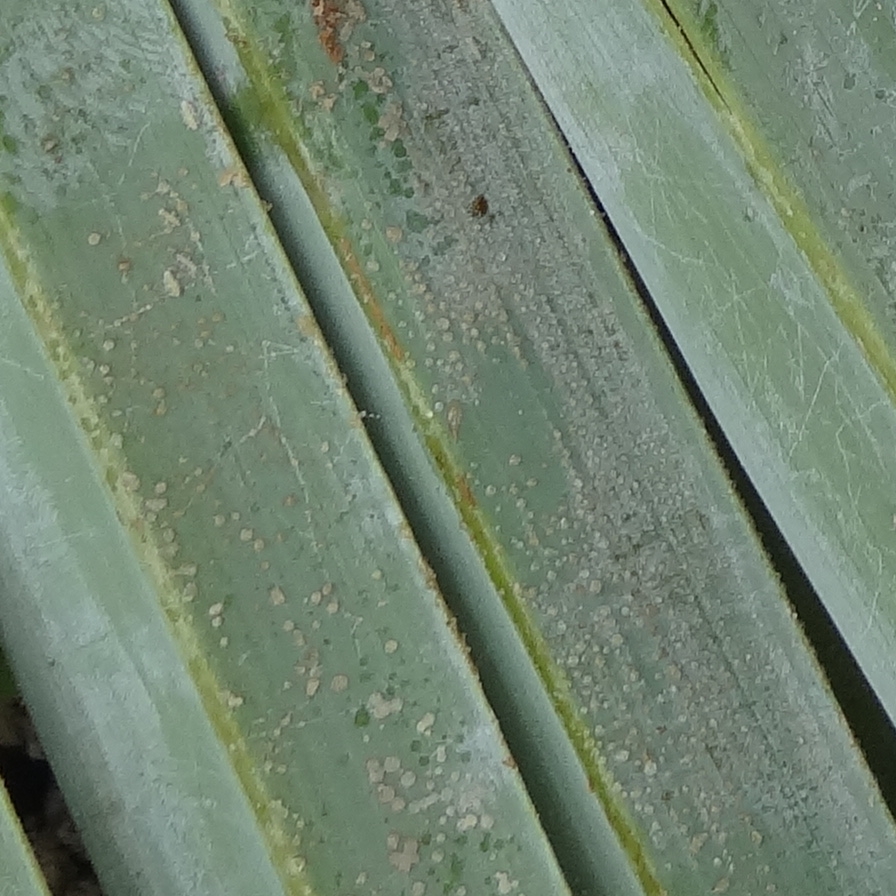
Label: Honey